Parsonage Road Historic District

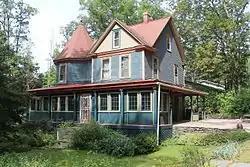
One of the houses in the Parsonage Road Historic District

Parsonage Road Historic District is a national historic district located at Cochecton in Sullivan County, New York. The district includes 10 contributing buildings. The district included houses and related outbuildings located along a short street set in a natural landscape. They were built between about 1820 and 1900 and reflect a number of popular 19th-century architectural styles including Federal, Greek Revival, and Queen Anne style.